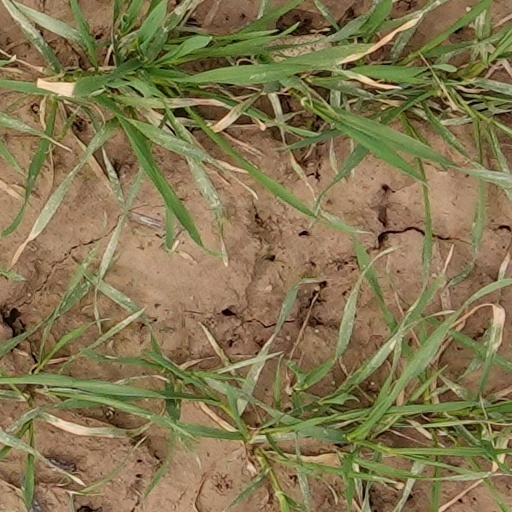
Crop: wheat